Artūrs Dārznieks

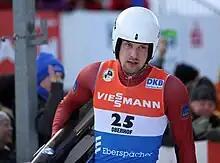
Dārznieks in Oberhof in 2017

Artūrs Dārznieks (born 20 April 1993) is a Latvian luger. He competed in the men's singles event at the 2018 Winter Olympics, and at the 2022 Winter Olympics.